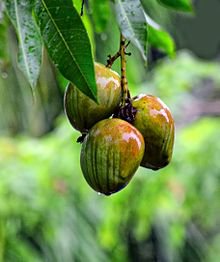
Label: Mango